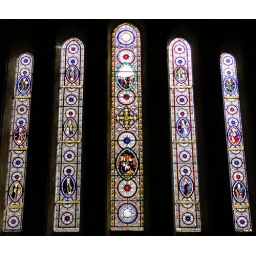
Chancel - east window, by William Holland of Warwick, 1842. Inspired by original glass in east window now set in south window